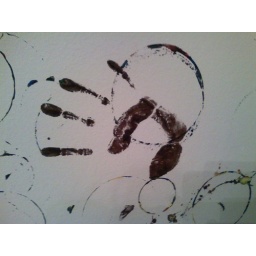
splashing around in paint on old newspaper -&amp;gt; handprint on the wall -&amp;gt; abbey got an idea -&amp;gt; our crazy dining room wall